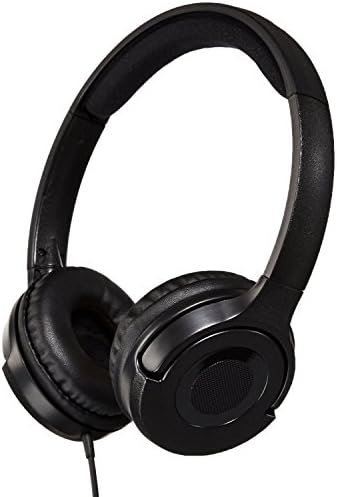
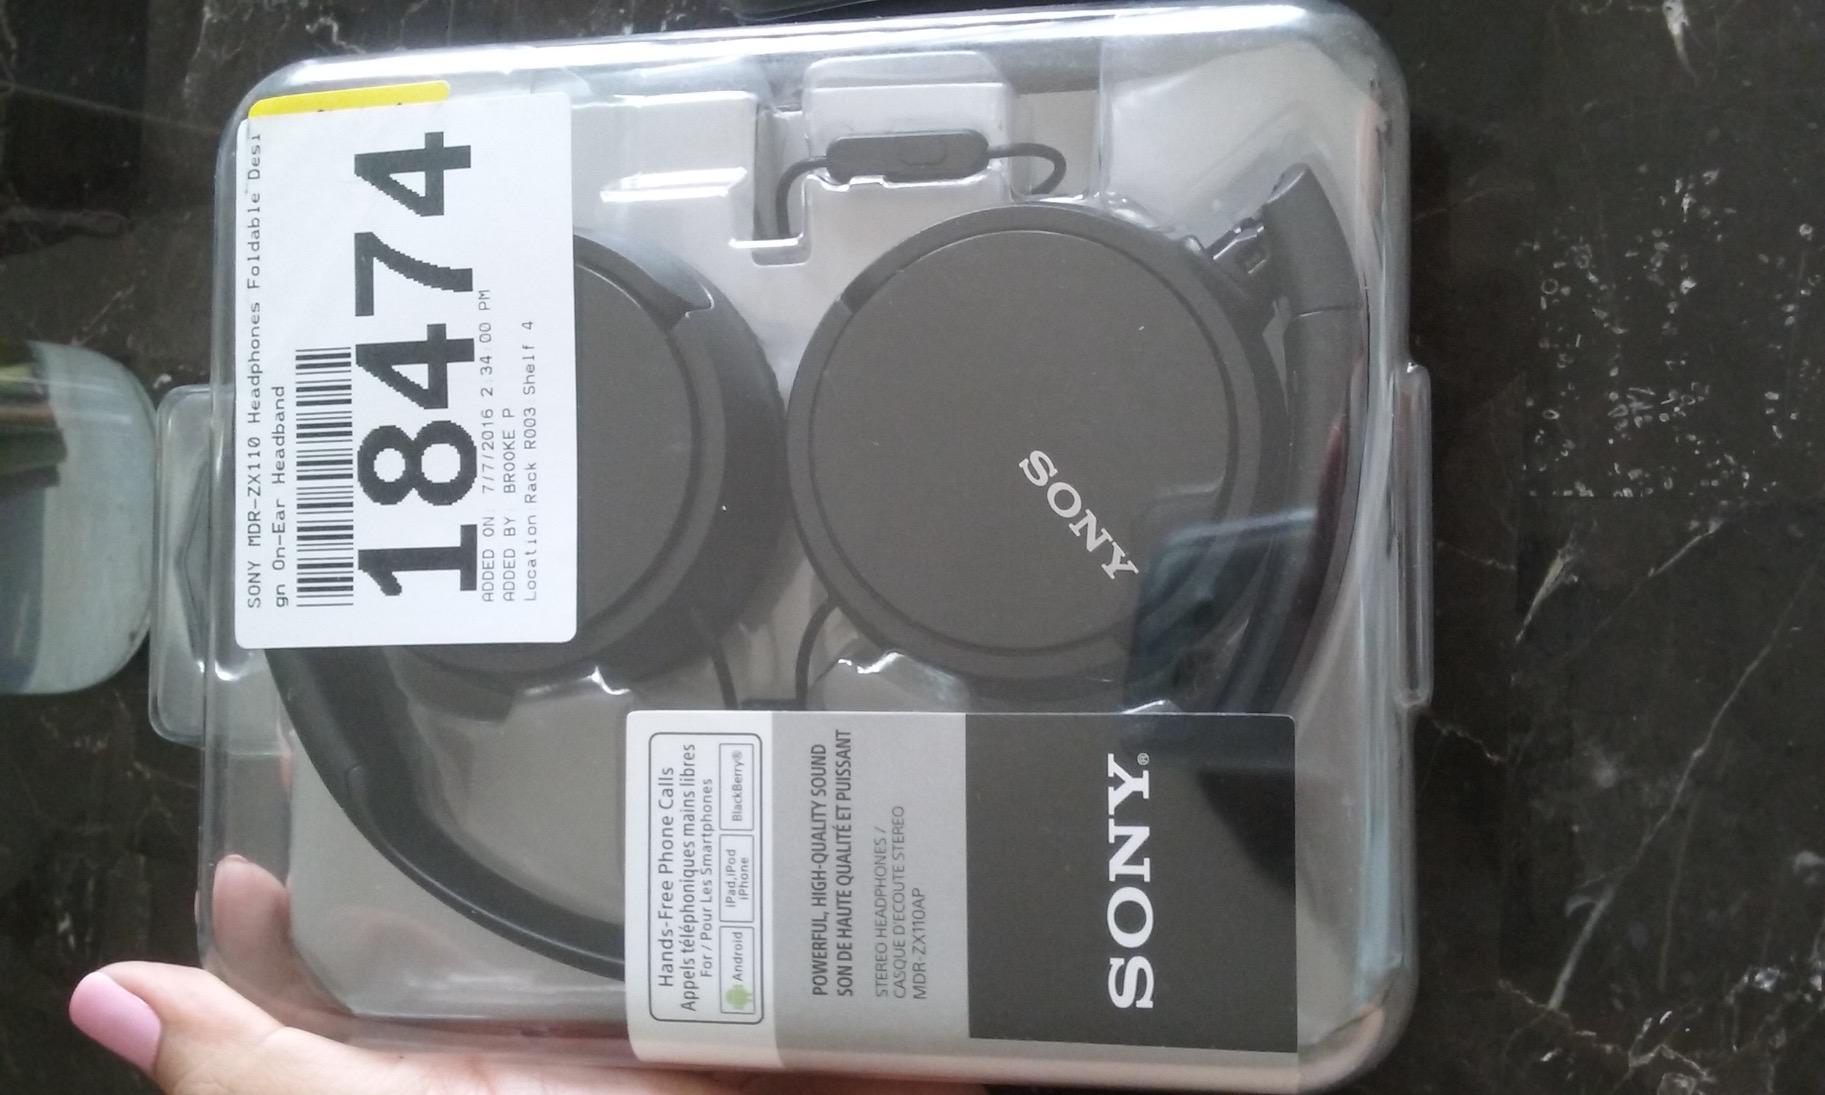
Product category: headphones
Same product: no